Tuku Junior High School

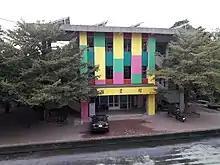
Library (Former Chiang Kai-shek Library).

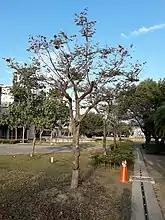
"Koelreuteria elegans" in the campus.

In 1968, the government of the Republic of China started and claimed that each townships will have a junior high school. At that time, there is no junior high school in Tuku Township, so the Yunlin County Government ordered the former principal of the Pao-chung Junior High School, Liu Tai-tzung, to prepare to create a junior high school there. The Tuku Junior High School was established on August 1, its first principal was Wang Liang-fu, he was assigned by the Taiwan Provincial Government. Wang transferred to be principal of the Tuku VHS of C&I in 1980, Liu Ho-pi took over as the second principal.